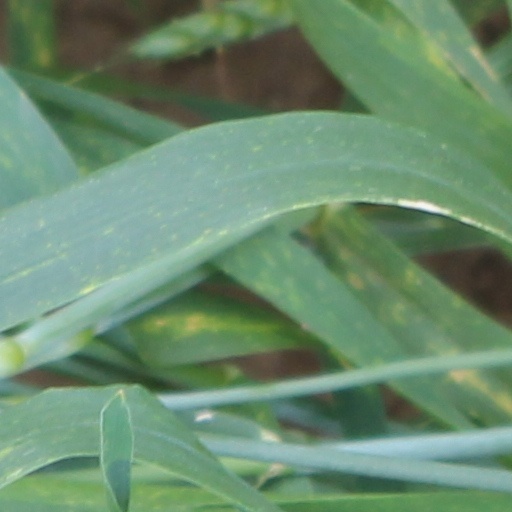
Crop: wheat